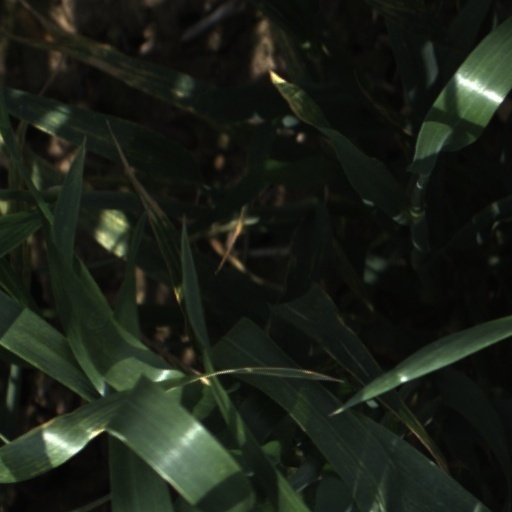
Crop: wheat